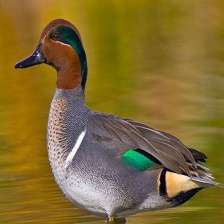
Species: TEAL DUCK
Scientific name: ANAS CRECCA
ImageNet parent category: drake